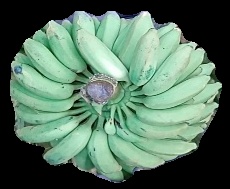
Variety: elakki-bale
Grade: grade1